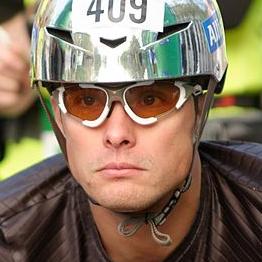
Age: 27